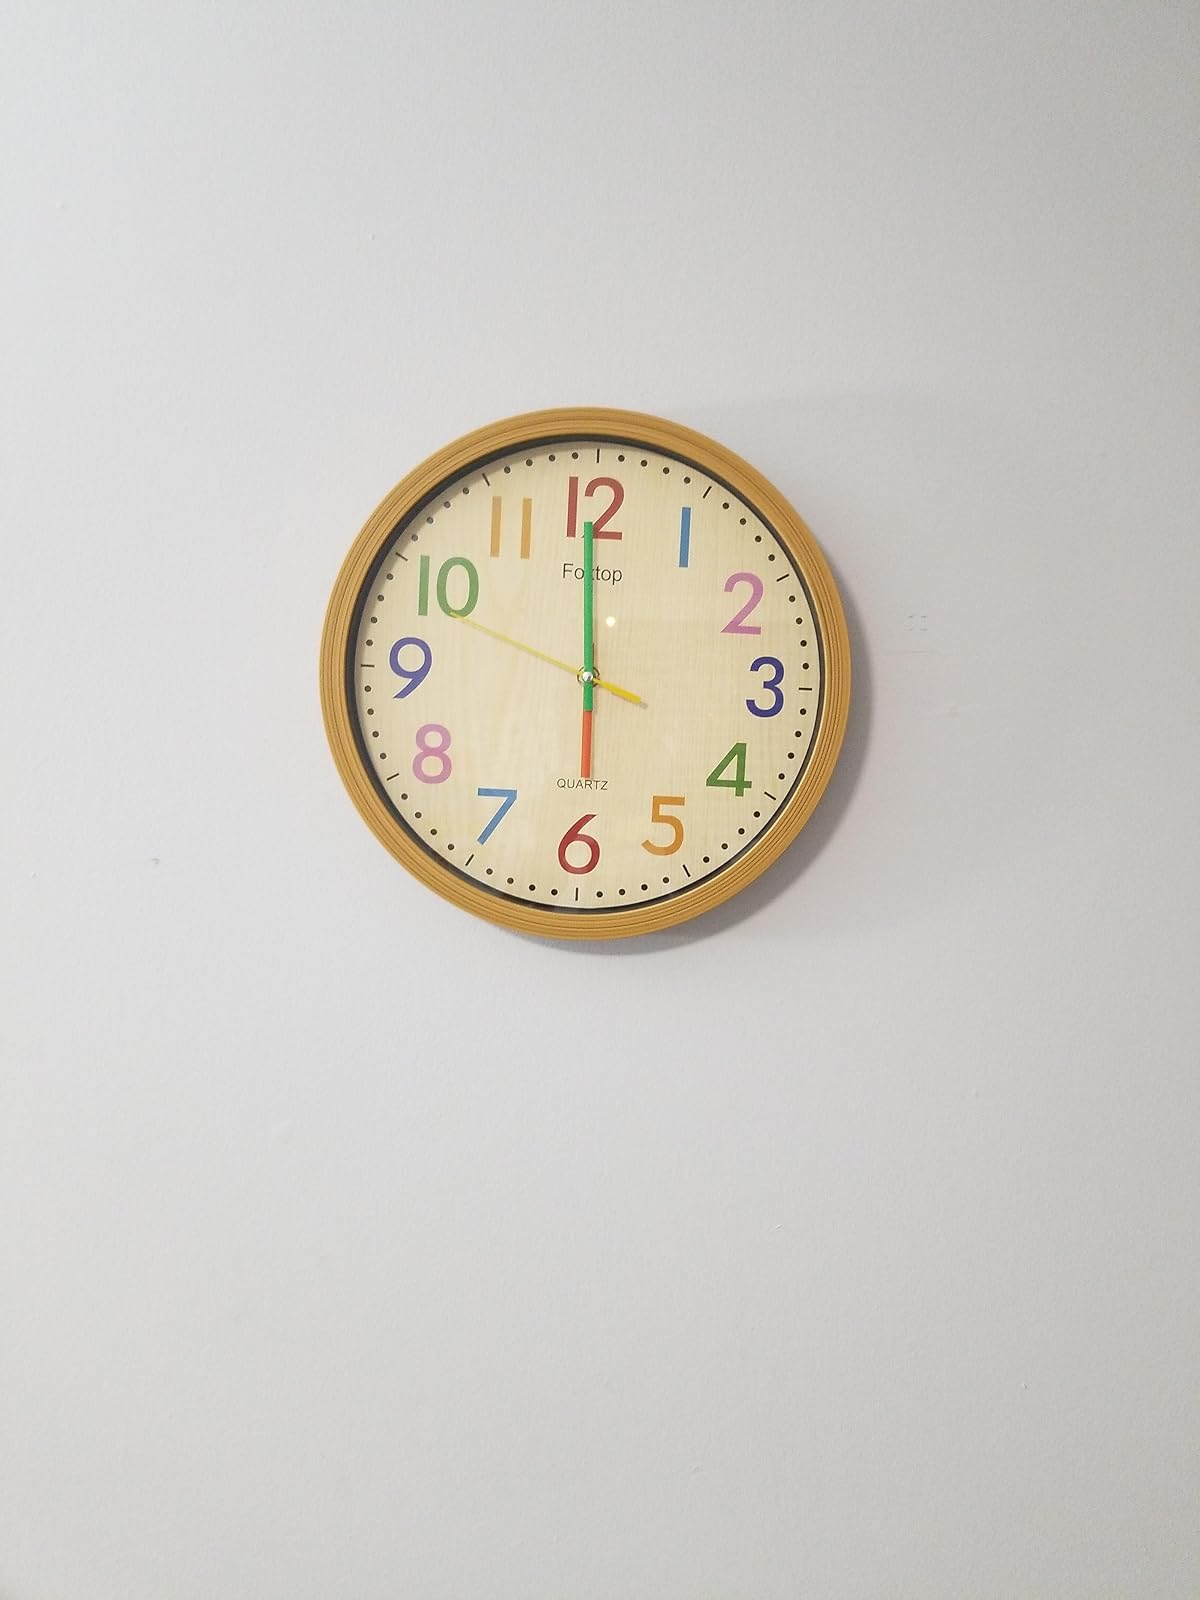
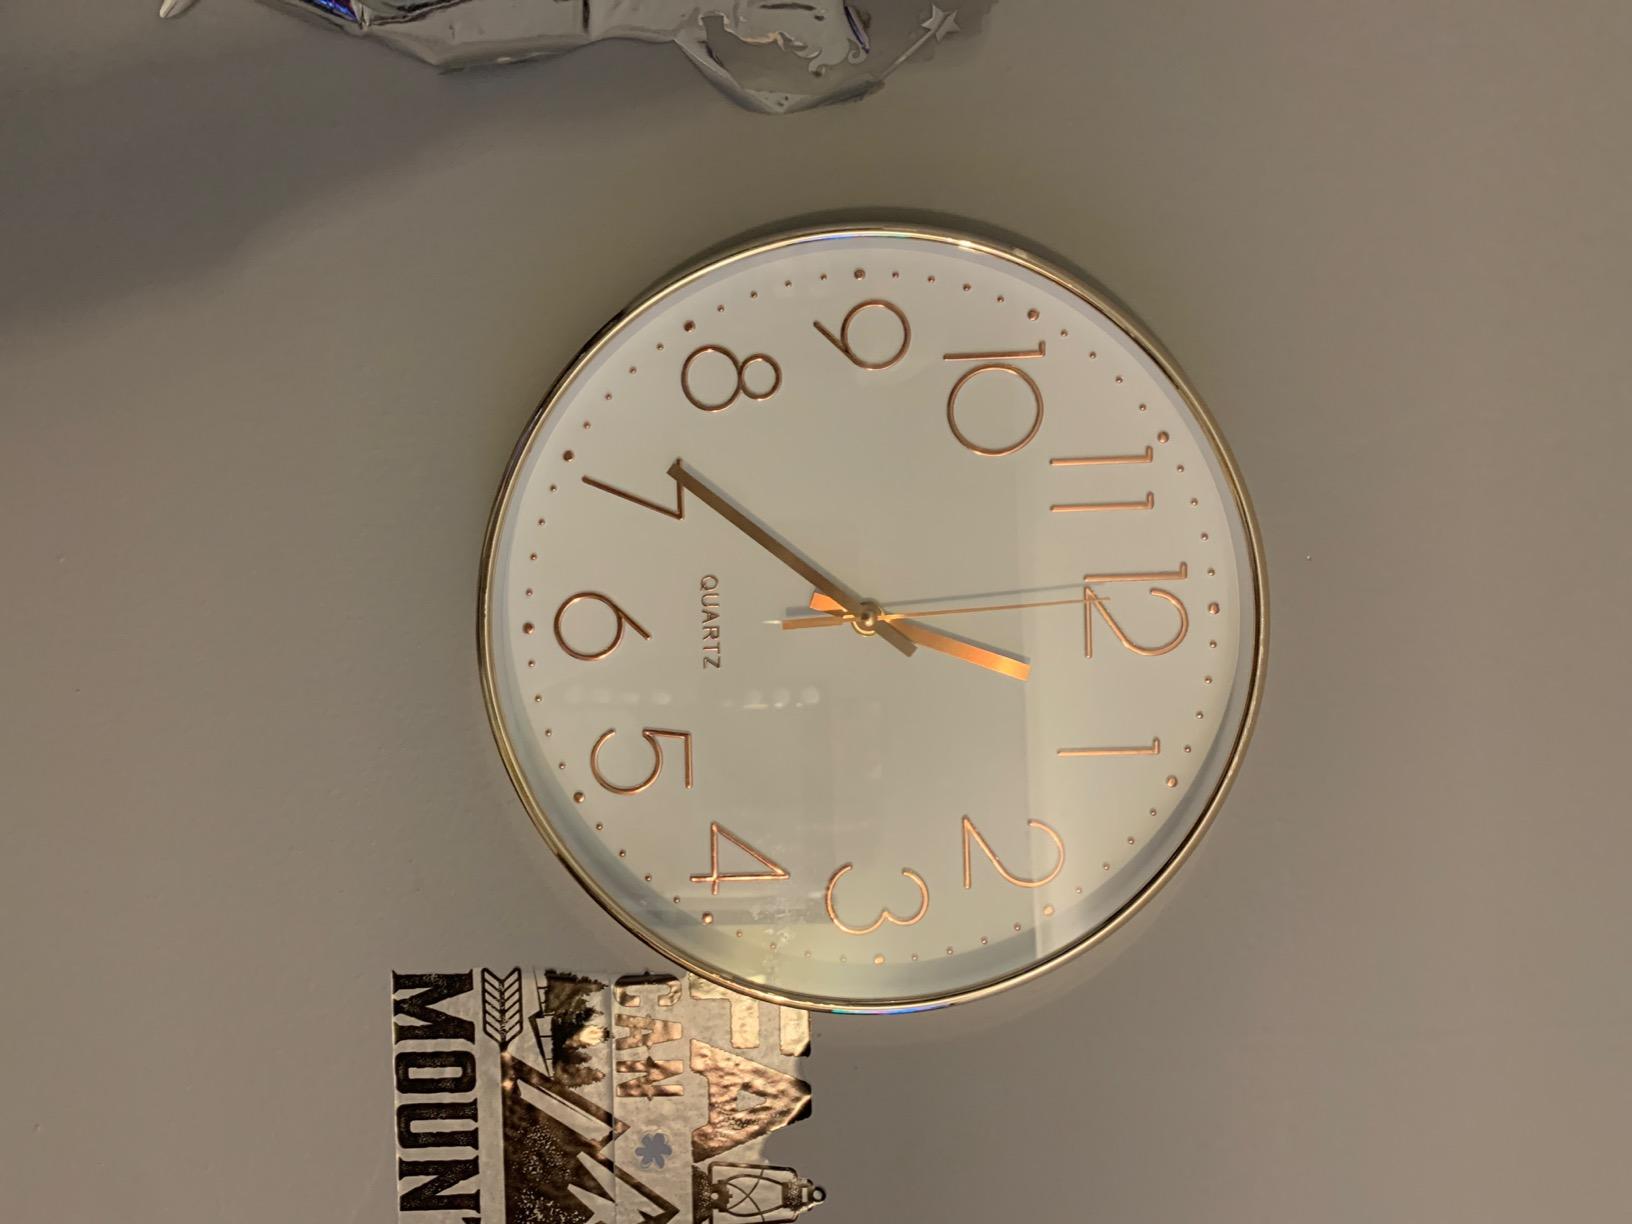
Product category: clock
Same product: no